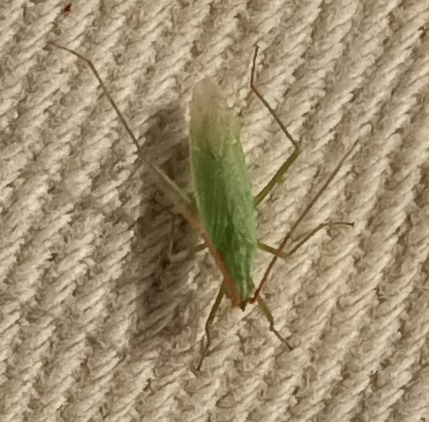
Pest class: occasional_pest